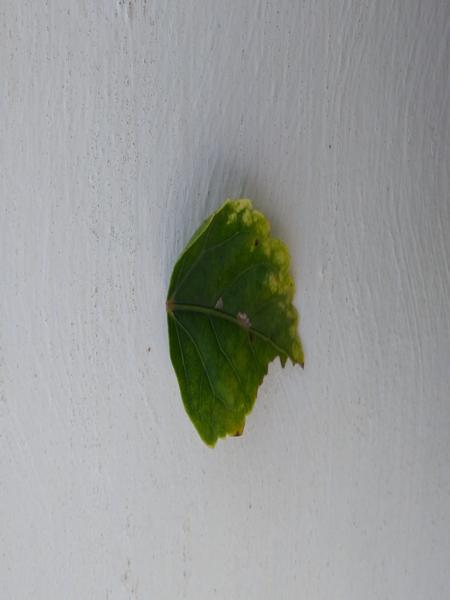
Plant: Hibiscus